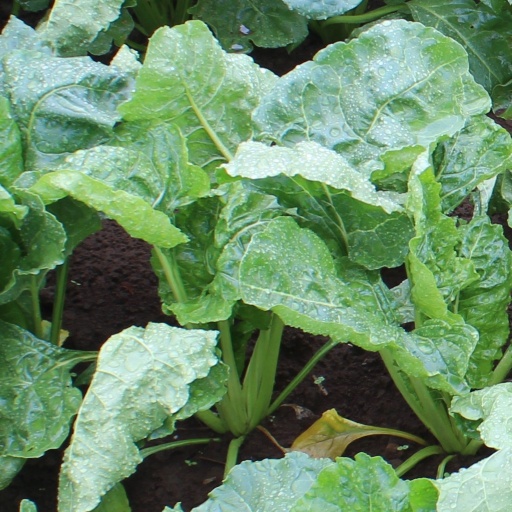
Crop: sugar beet